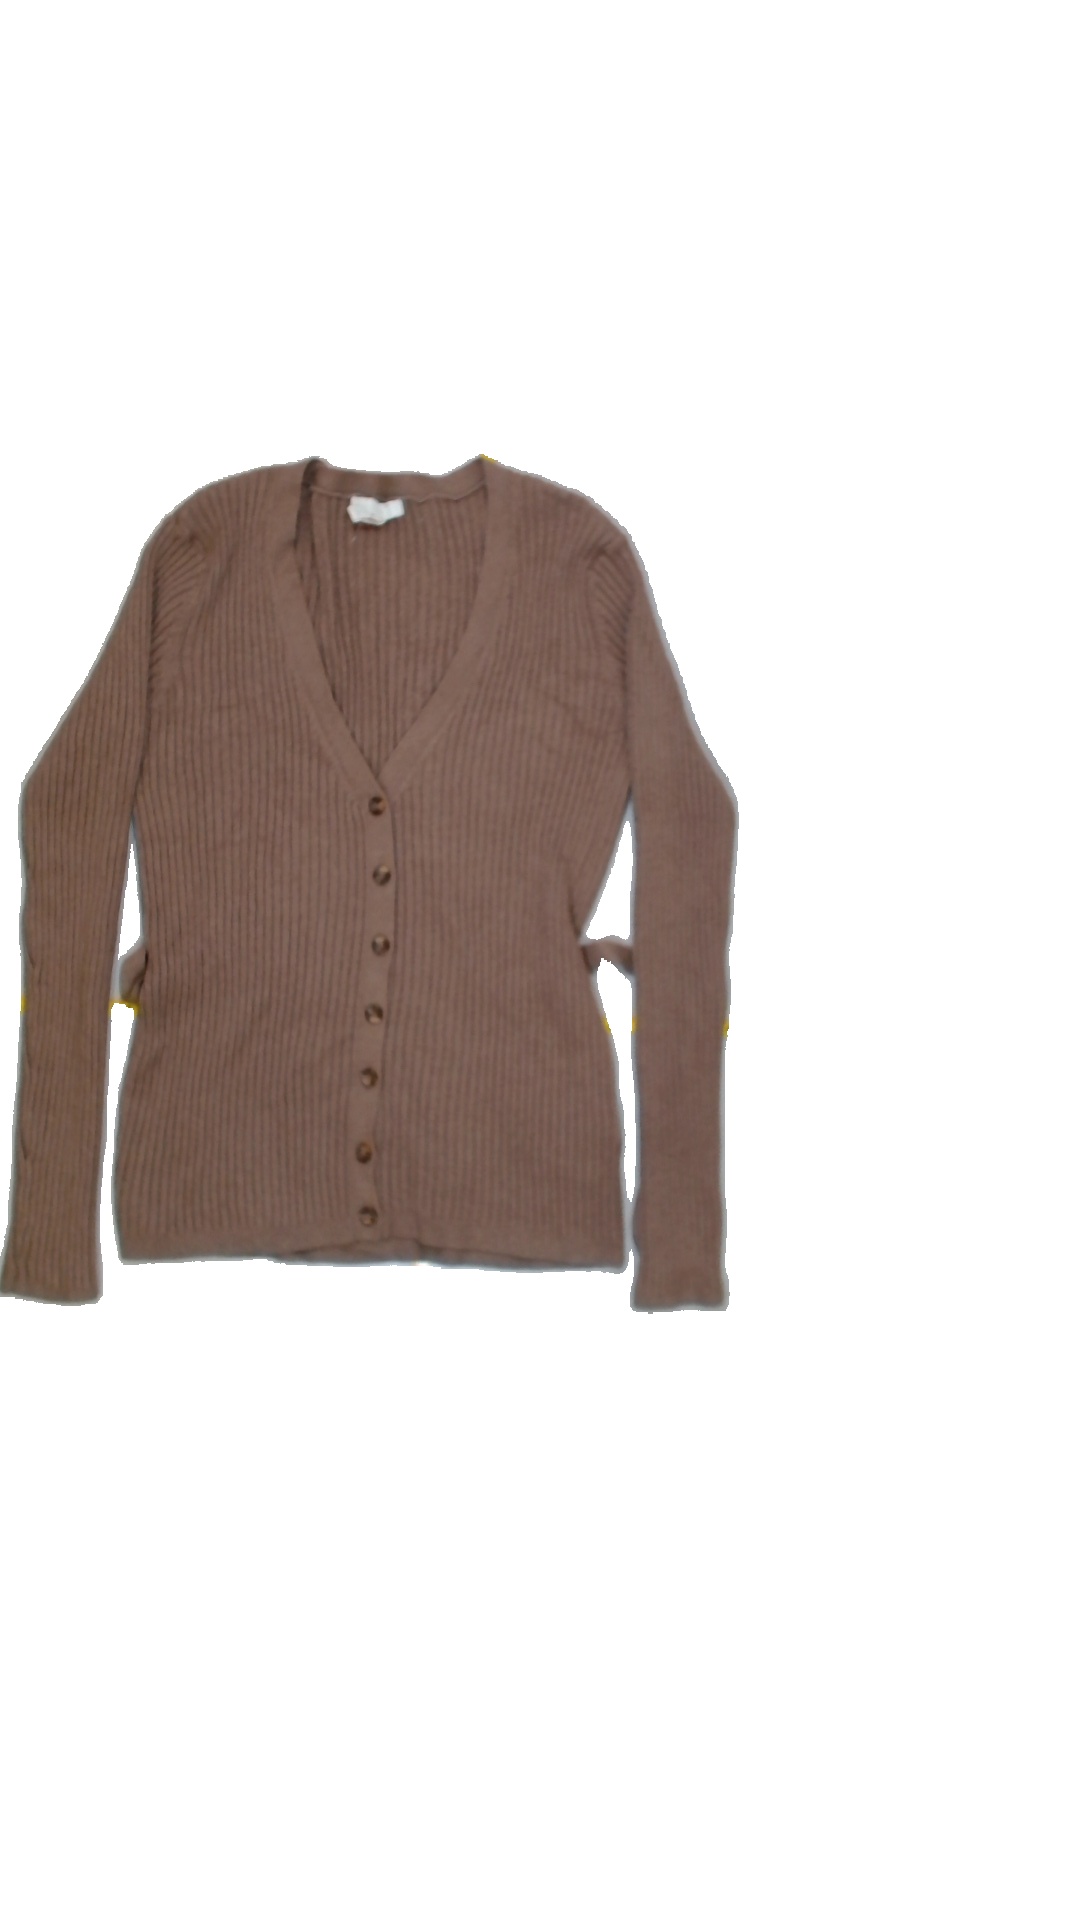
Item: Cardigan (Ladies)
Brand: H&m
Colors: Brown
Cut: Regular
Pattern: Plain
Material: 69%cotton 31%polyester
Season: All
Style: No trend
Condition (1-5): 5
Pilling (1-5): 5
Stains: No
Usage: Reuse
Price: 100-150